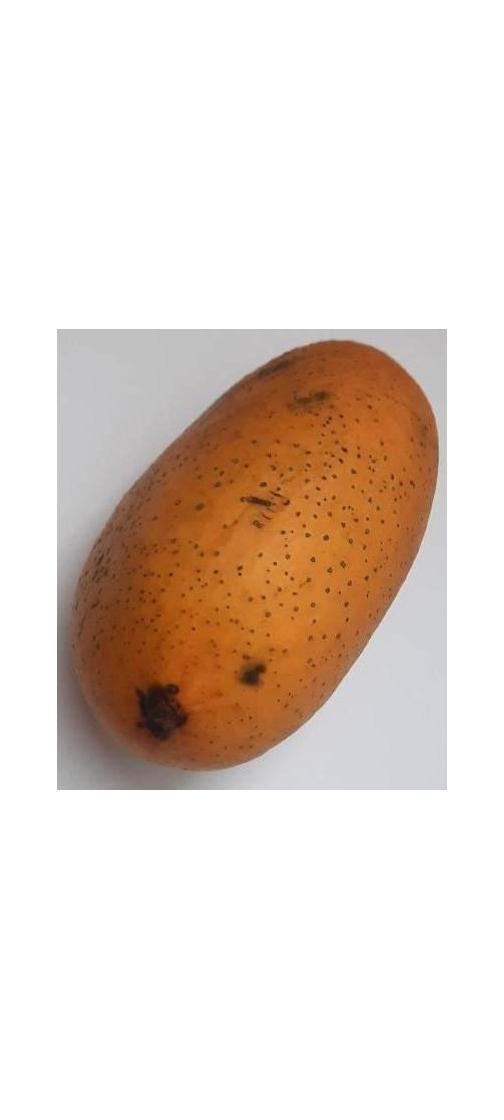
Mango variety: Ashshina Classic